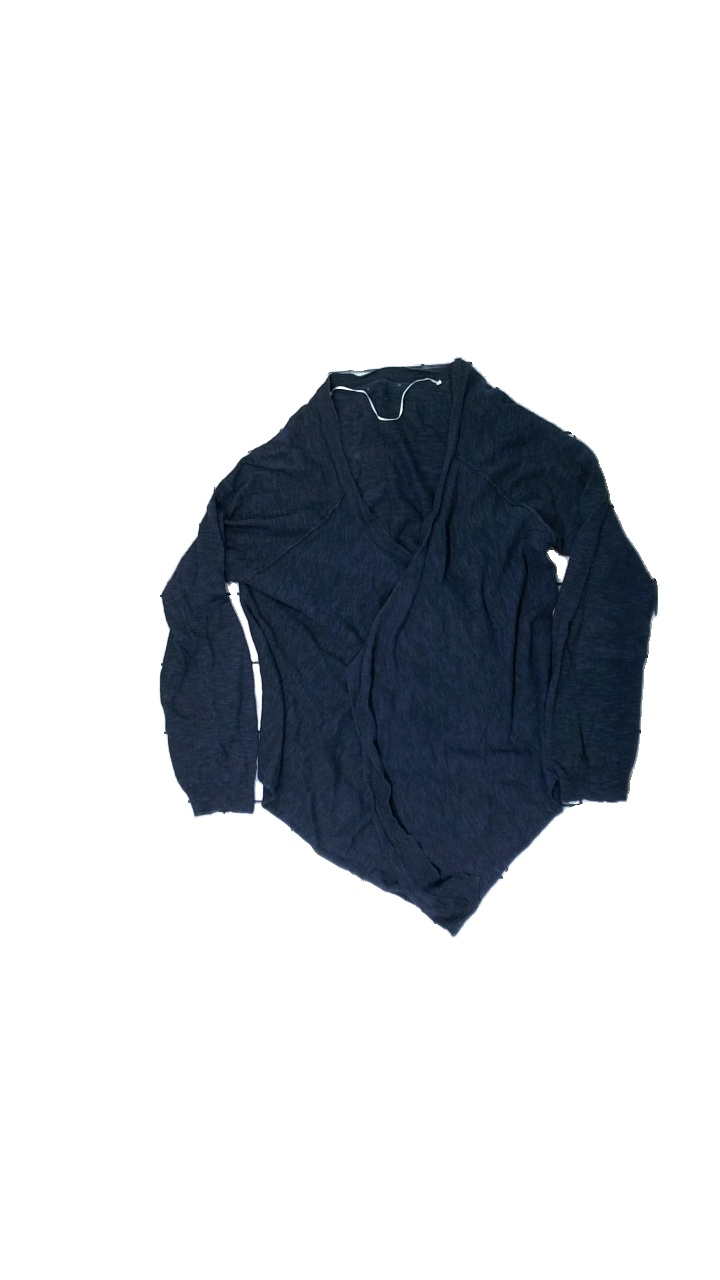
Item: Cardigan (Ladies)
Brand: Rabalder
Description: Blue Rabalder cardigan, size unknown but would estimate it to be S/M. Well worn and washed. Has some small holes.
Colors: Blue
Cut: Regular
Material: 100% cotton
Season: Summer
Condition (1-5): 3
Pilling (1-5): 5
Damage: Small holes on sleeve
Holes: Minor
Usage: Recycle
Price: <50